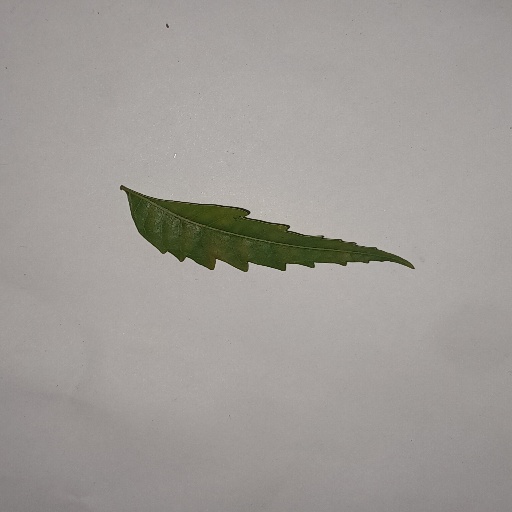
Species: Neem
Leaf condition: Yellow Leaf